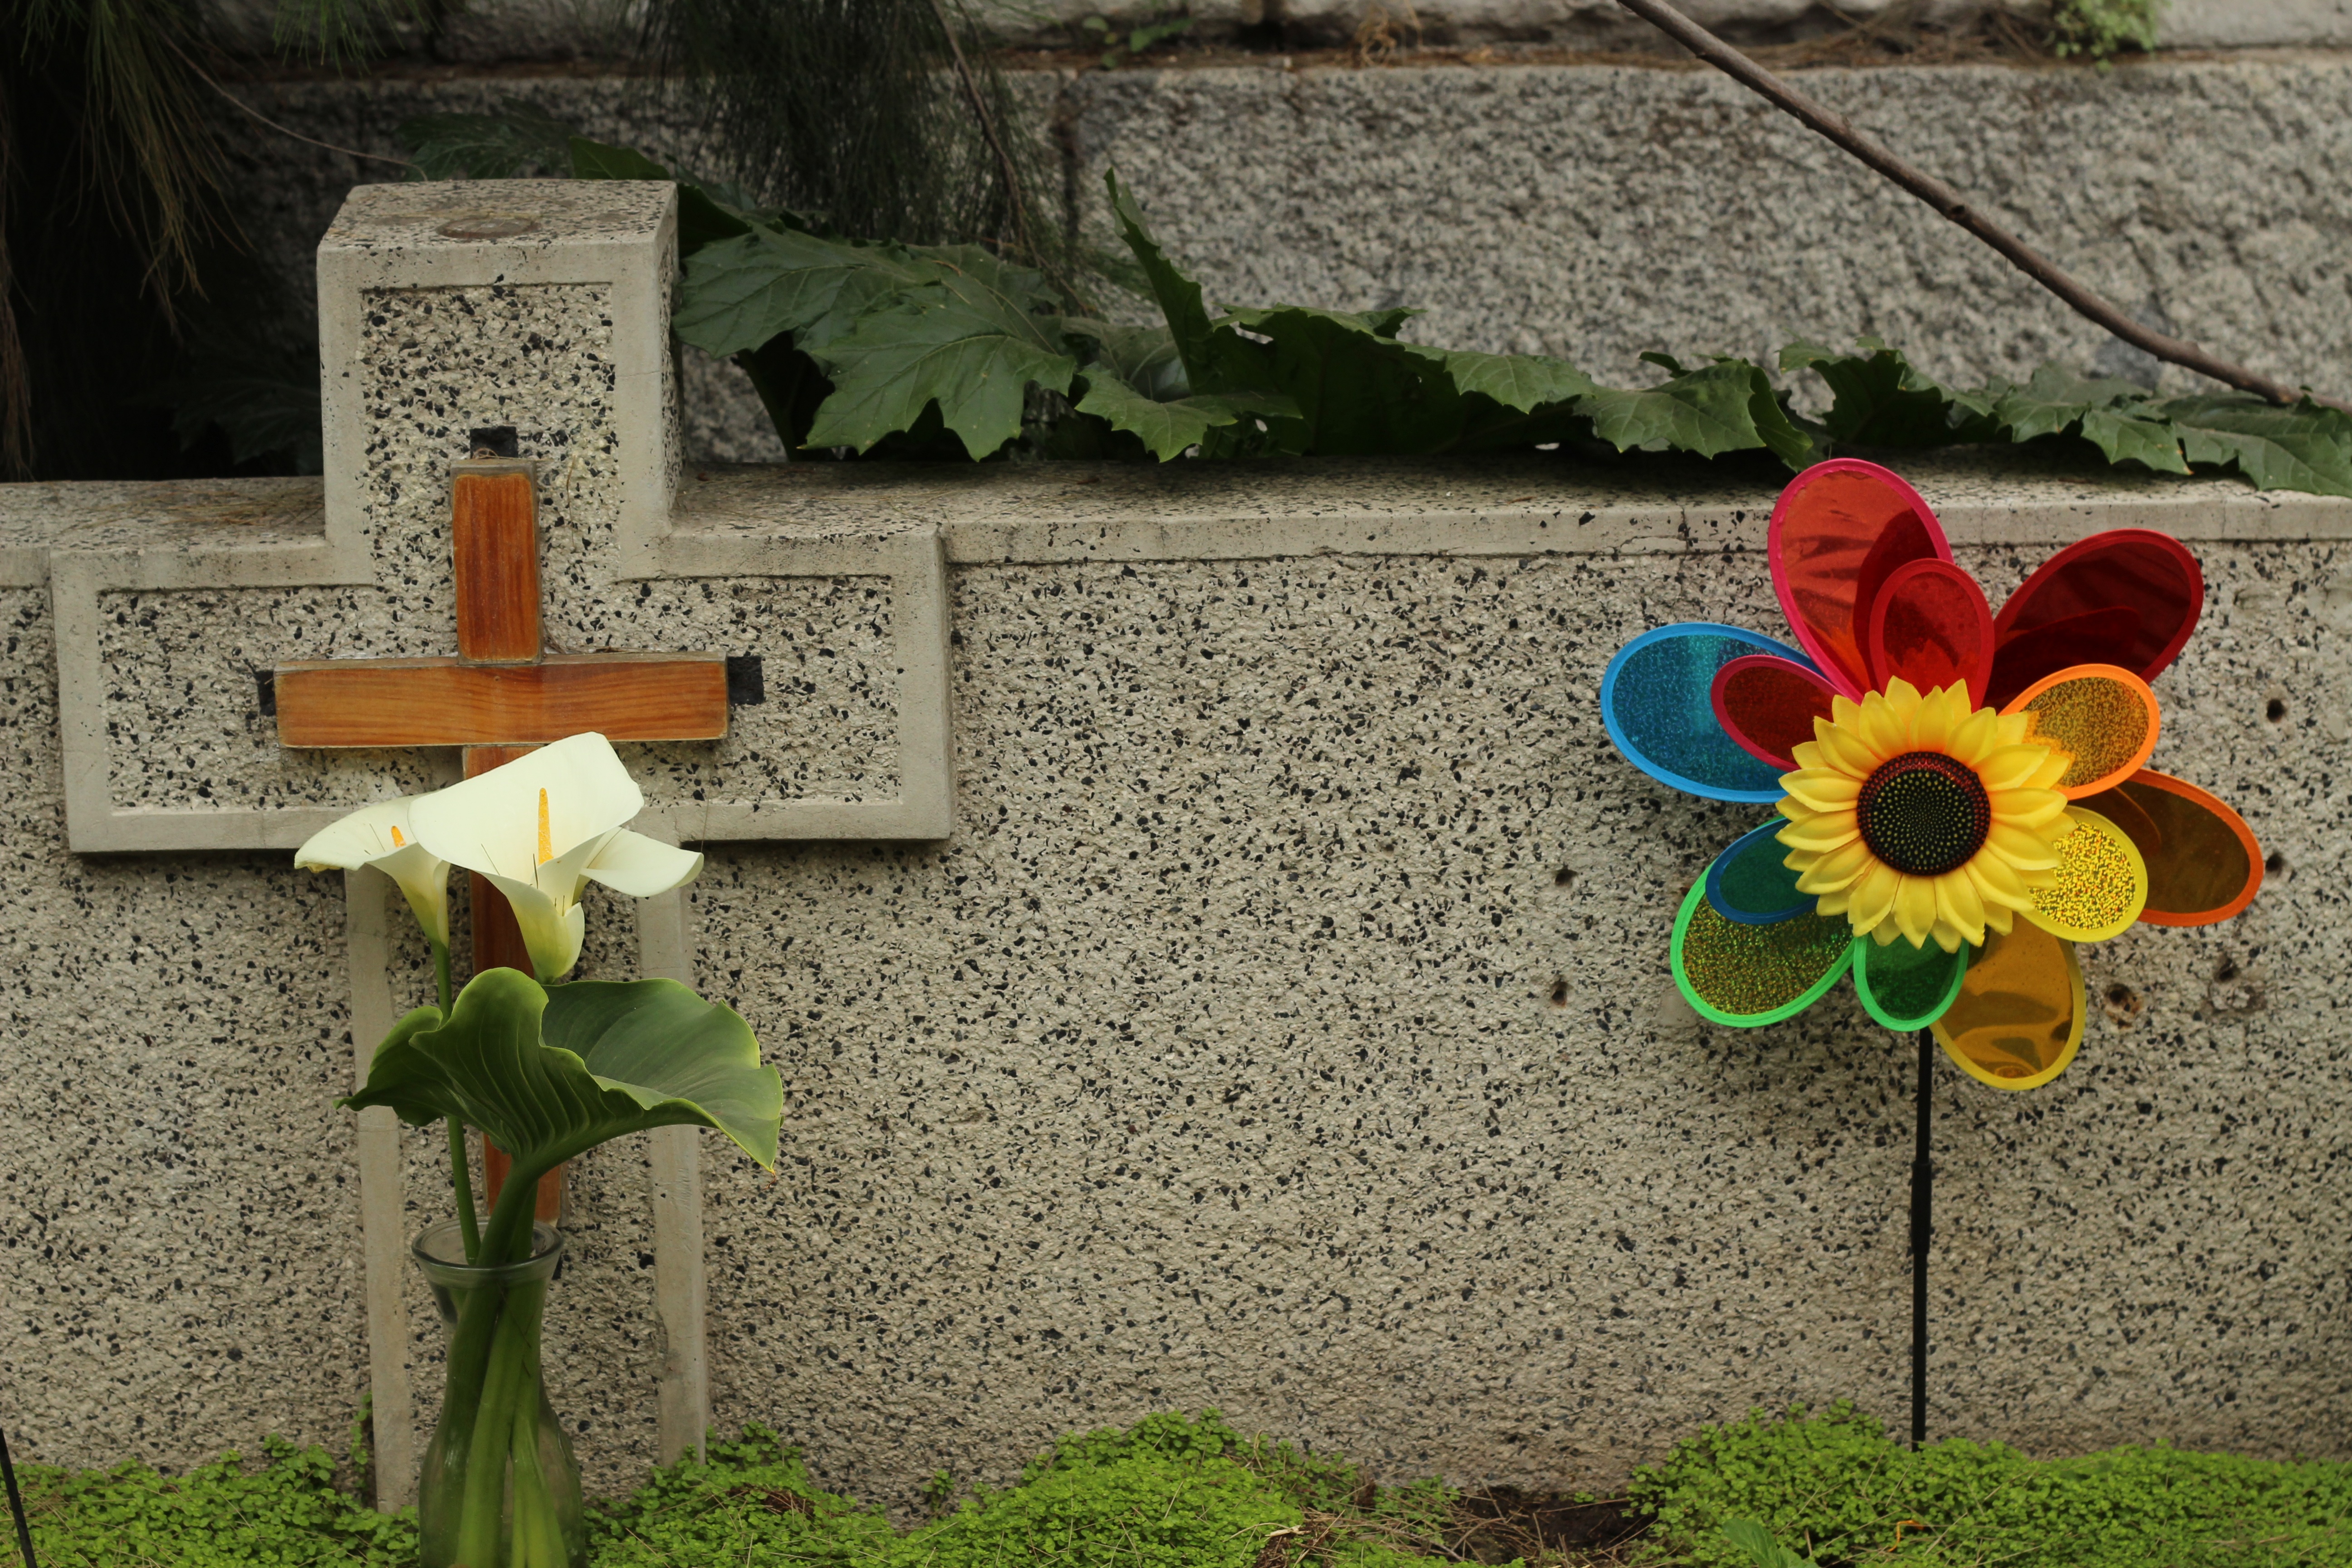
grass, plant, leaf, flower, green, botany, yellow, garden, flora, art, yard, floristry